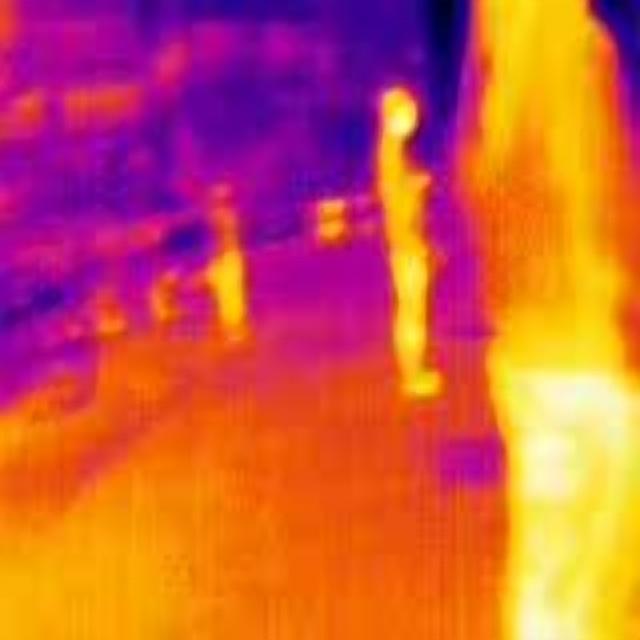
Detected objects:
label: person
label: person
label: person